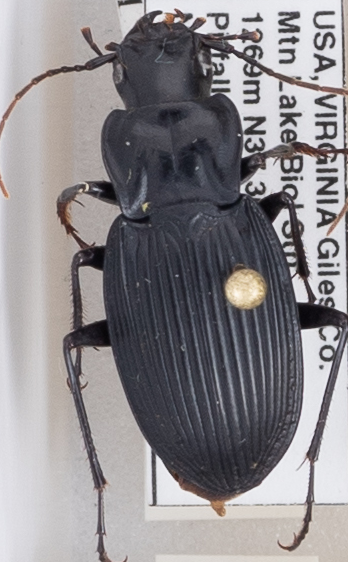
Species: Dicaelus teter
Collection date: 2018-06-05
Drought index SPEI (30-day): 0.552
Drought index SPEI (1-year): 0.47
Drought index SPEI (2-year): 0.63